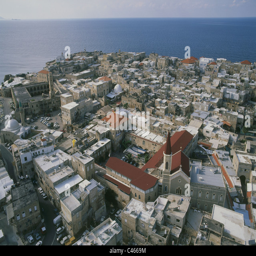
aerial photograph of the old city